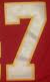
Number: 7